Project 912 patrol boat

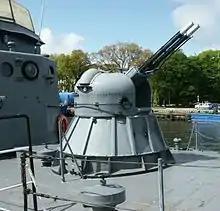
AK-230 gun on ORP "Fala"

Project 912 patrol boats measured 41.34 m in length, 6.2 m in width, with a draft of 1.7 m at the bow and 2.26 m at the stern at standard displacement. At full displacement, the draft increased to 1.85 m at the bow and 2.42 m at the stern. They had a standard displacement of 208 tonnes, a normal displacement of 220 tonnes, and a full displacement of 232 tonnes. Built as conventional monohull vessels with a steel structure, these patrol boats could operate at a sea state of 6 and were guaranteed unfloodability with one fully flooded watertight compartment. Their endurance was 12 days. The crew consisted of 28 officers and sailors.